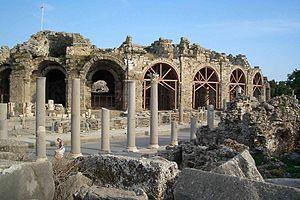
La Riviera turque est une région géographique le long de la côte méditerranéenne de la Turquie dans les provinces d'Antalya, de Muğla, d'Aydın, le sud de la province d'Izmir et la partie occidentale de la province de Mersin. La combinaison d'un climat favorable, d'une mer chaude propice à l'héliotropisme, d'une côte s'étendant sur un millier de kilomètres sur les bords de la mer Égée et de la mer Méditerranée, et d'un grand nombre de sites naturels et archéologiques, font de la Riviera turque une destination touristique internationalement reconnue.